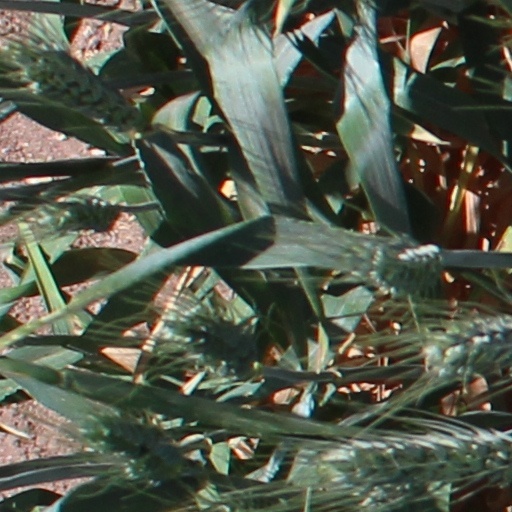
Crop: wheat